Chase Daniel

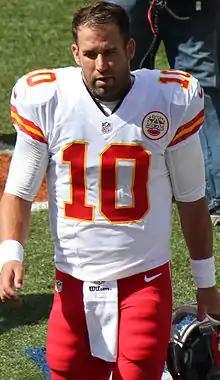
Daniel in 2014

Daniel signed with the Kansas City Chiefs on March 12, 2013. For 2013, he was secured as the backup to Alex Smith. In Week 14 of the 2013 NFL season, Daniel played against the Redskins and was 1 for 3 in passing with an interception. The Chiefs won, 45–10. In Week 17, with the Chiefs locked into the #5 seed in the playoffs, Daniel started his first regular-season NFL game, a 24–27 overtime loss to the San Diego Chargers, going 21/30 for 200 yards and one touchdown pass, while rushing for an additional 59 yards. His final 2013 stats were 248 yards, one touchdown, and one interception.